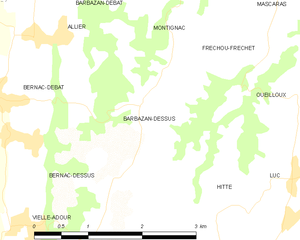
Barbazan-Dessus est une commune française située dans le département des Hautes-Pyrénées, en région Occitanie.